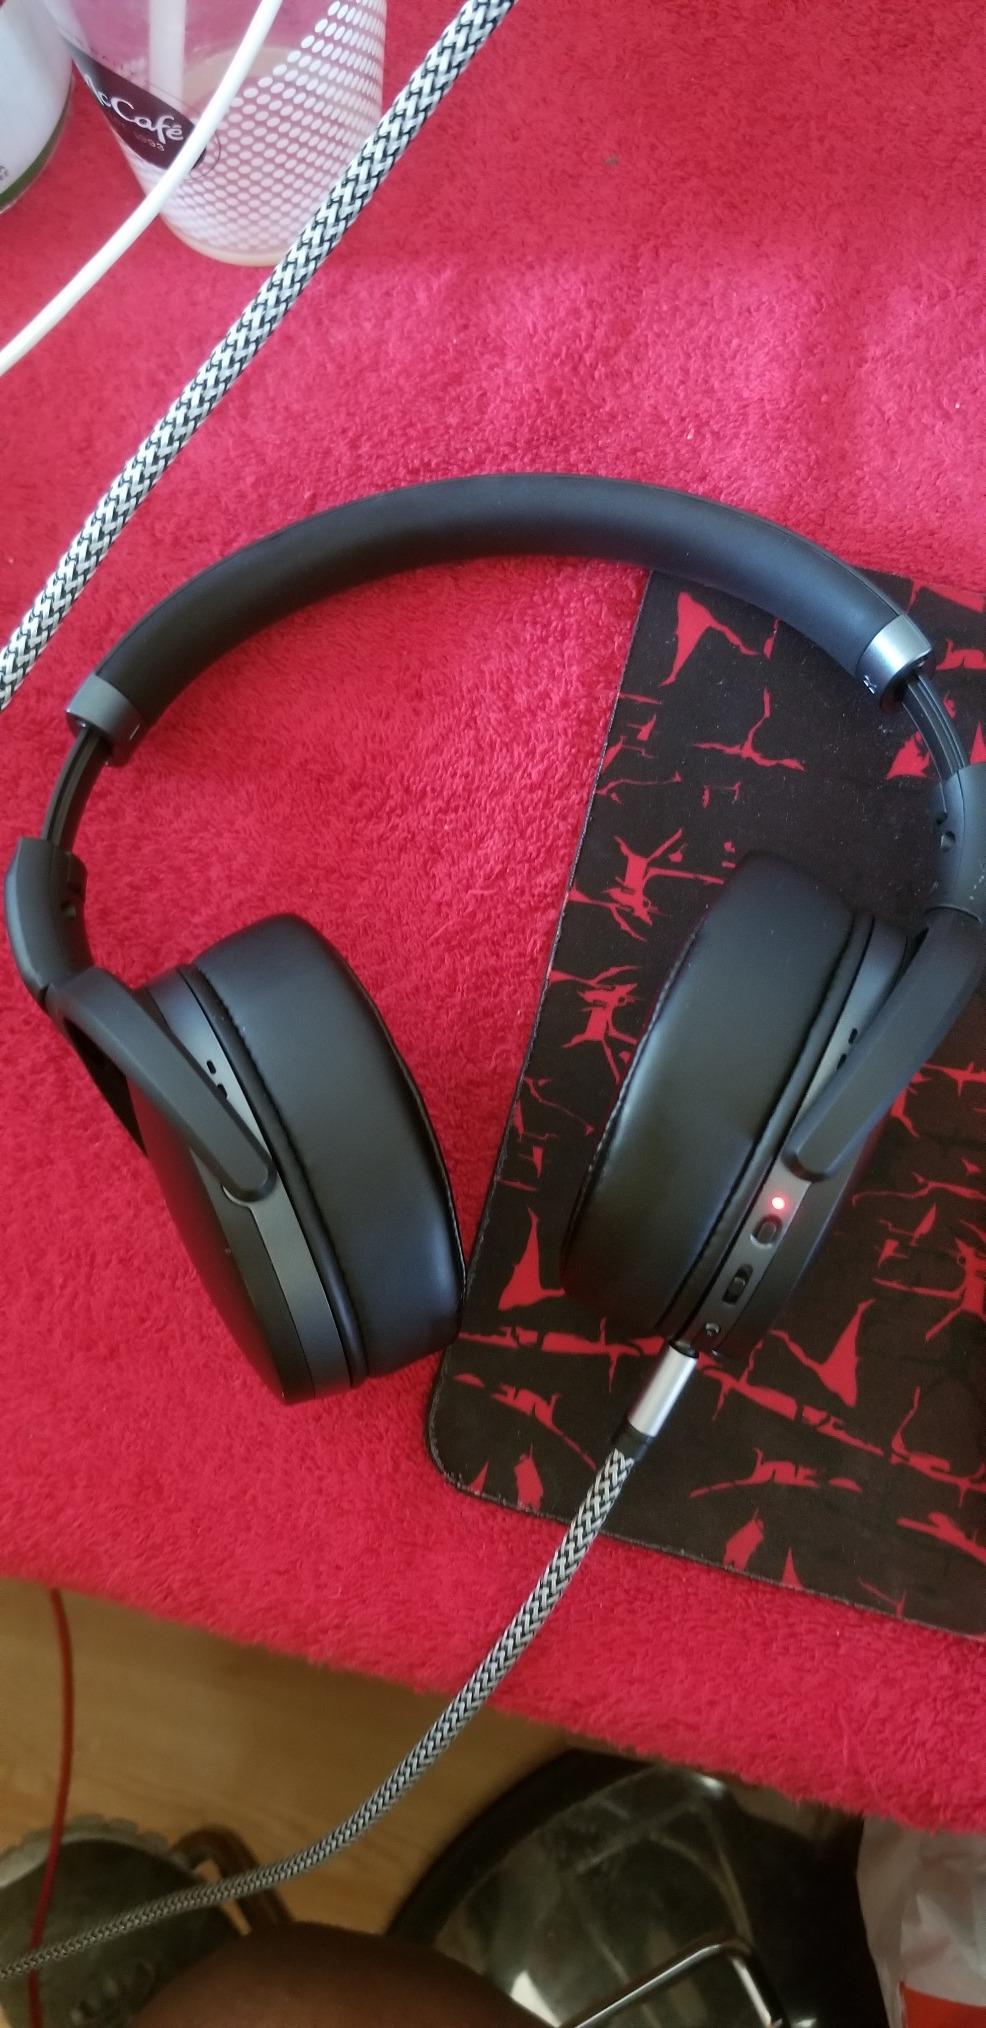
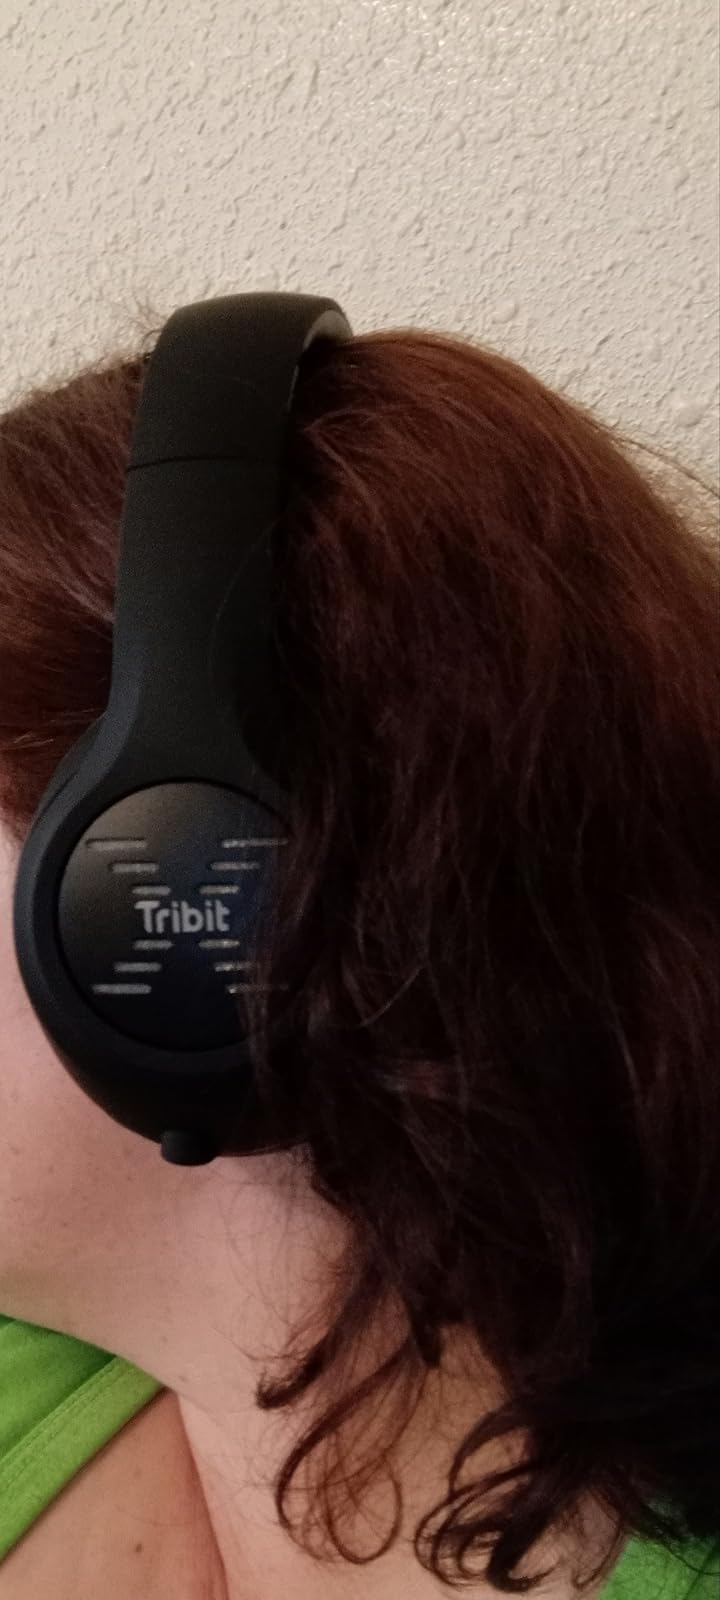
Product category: headphones
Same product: no